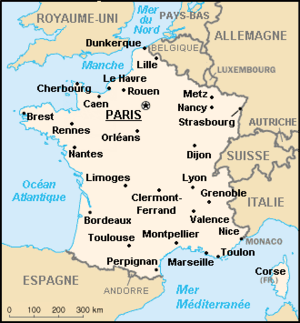
Carte de France (wp-FR) avec noms en français
La géographie de la France consiste en l'étude du territoire de la France, pays d'une superficie de 551 500 km², s'étendant sur 1 000 km du nord au sud et d'est en ouest. La France est le troisième plus grand pays d'Europe, après la Russie et l'Ukraine. La France métropolitaine a cinq façades maritimes sur : la mer du Nord, la Manche, la mer d'Iroise, l'océan Atlantique et la mer Méditerranée. Ainsi, la longueur totale de ses côtes atteint 3 427 km.
L'histoire de France commence avec les premières occupations humaines du territoire correspondant au pays actuel. Aux groupes présents depuis le Paléolithique et le Néolithique, sont venues s'ajouter, à l'Âge du bronze et à l'Âge du fer, des vagues successives de Celtes, puis au IIIᵉ siècle de peuples germains et au IXᵉ siècle de scandinaves appelés Normands.
L’histoire militaire de la France couvre deux millénaires d'histoire à travers la France, l'Europe et les anciennes colonies françaises.